Pleasant Valley War

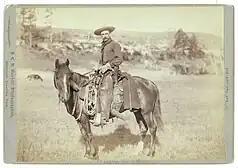

The Pleasant Valley War, sometimes called the Tonto Basin Feud, or Tonto Basin War, or Tewksbury-Graham Feud, was a range war fought in Pleasant Valley, Arizona in the years 1882–1892. The conflict involved two feuding families, the Grahams and the Tewksburys. The Grahams were ranchers, while the Tewksburys, who were part Native American, started their operations as cattle ranchers before branching out to sheep.